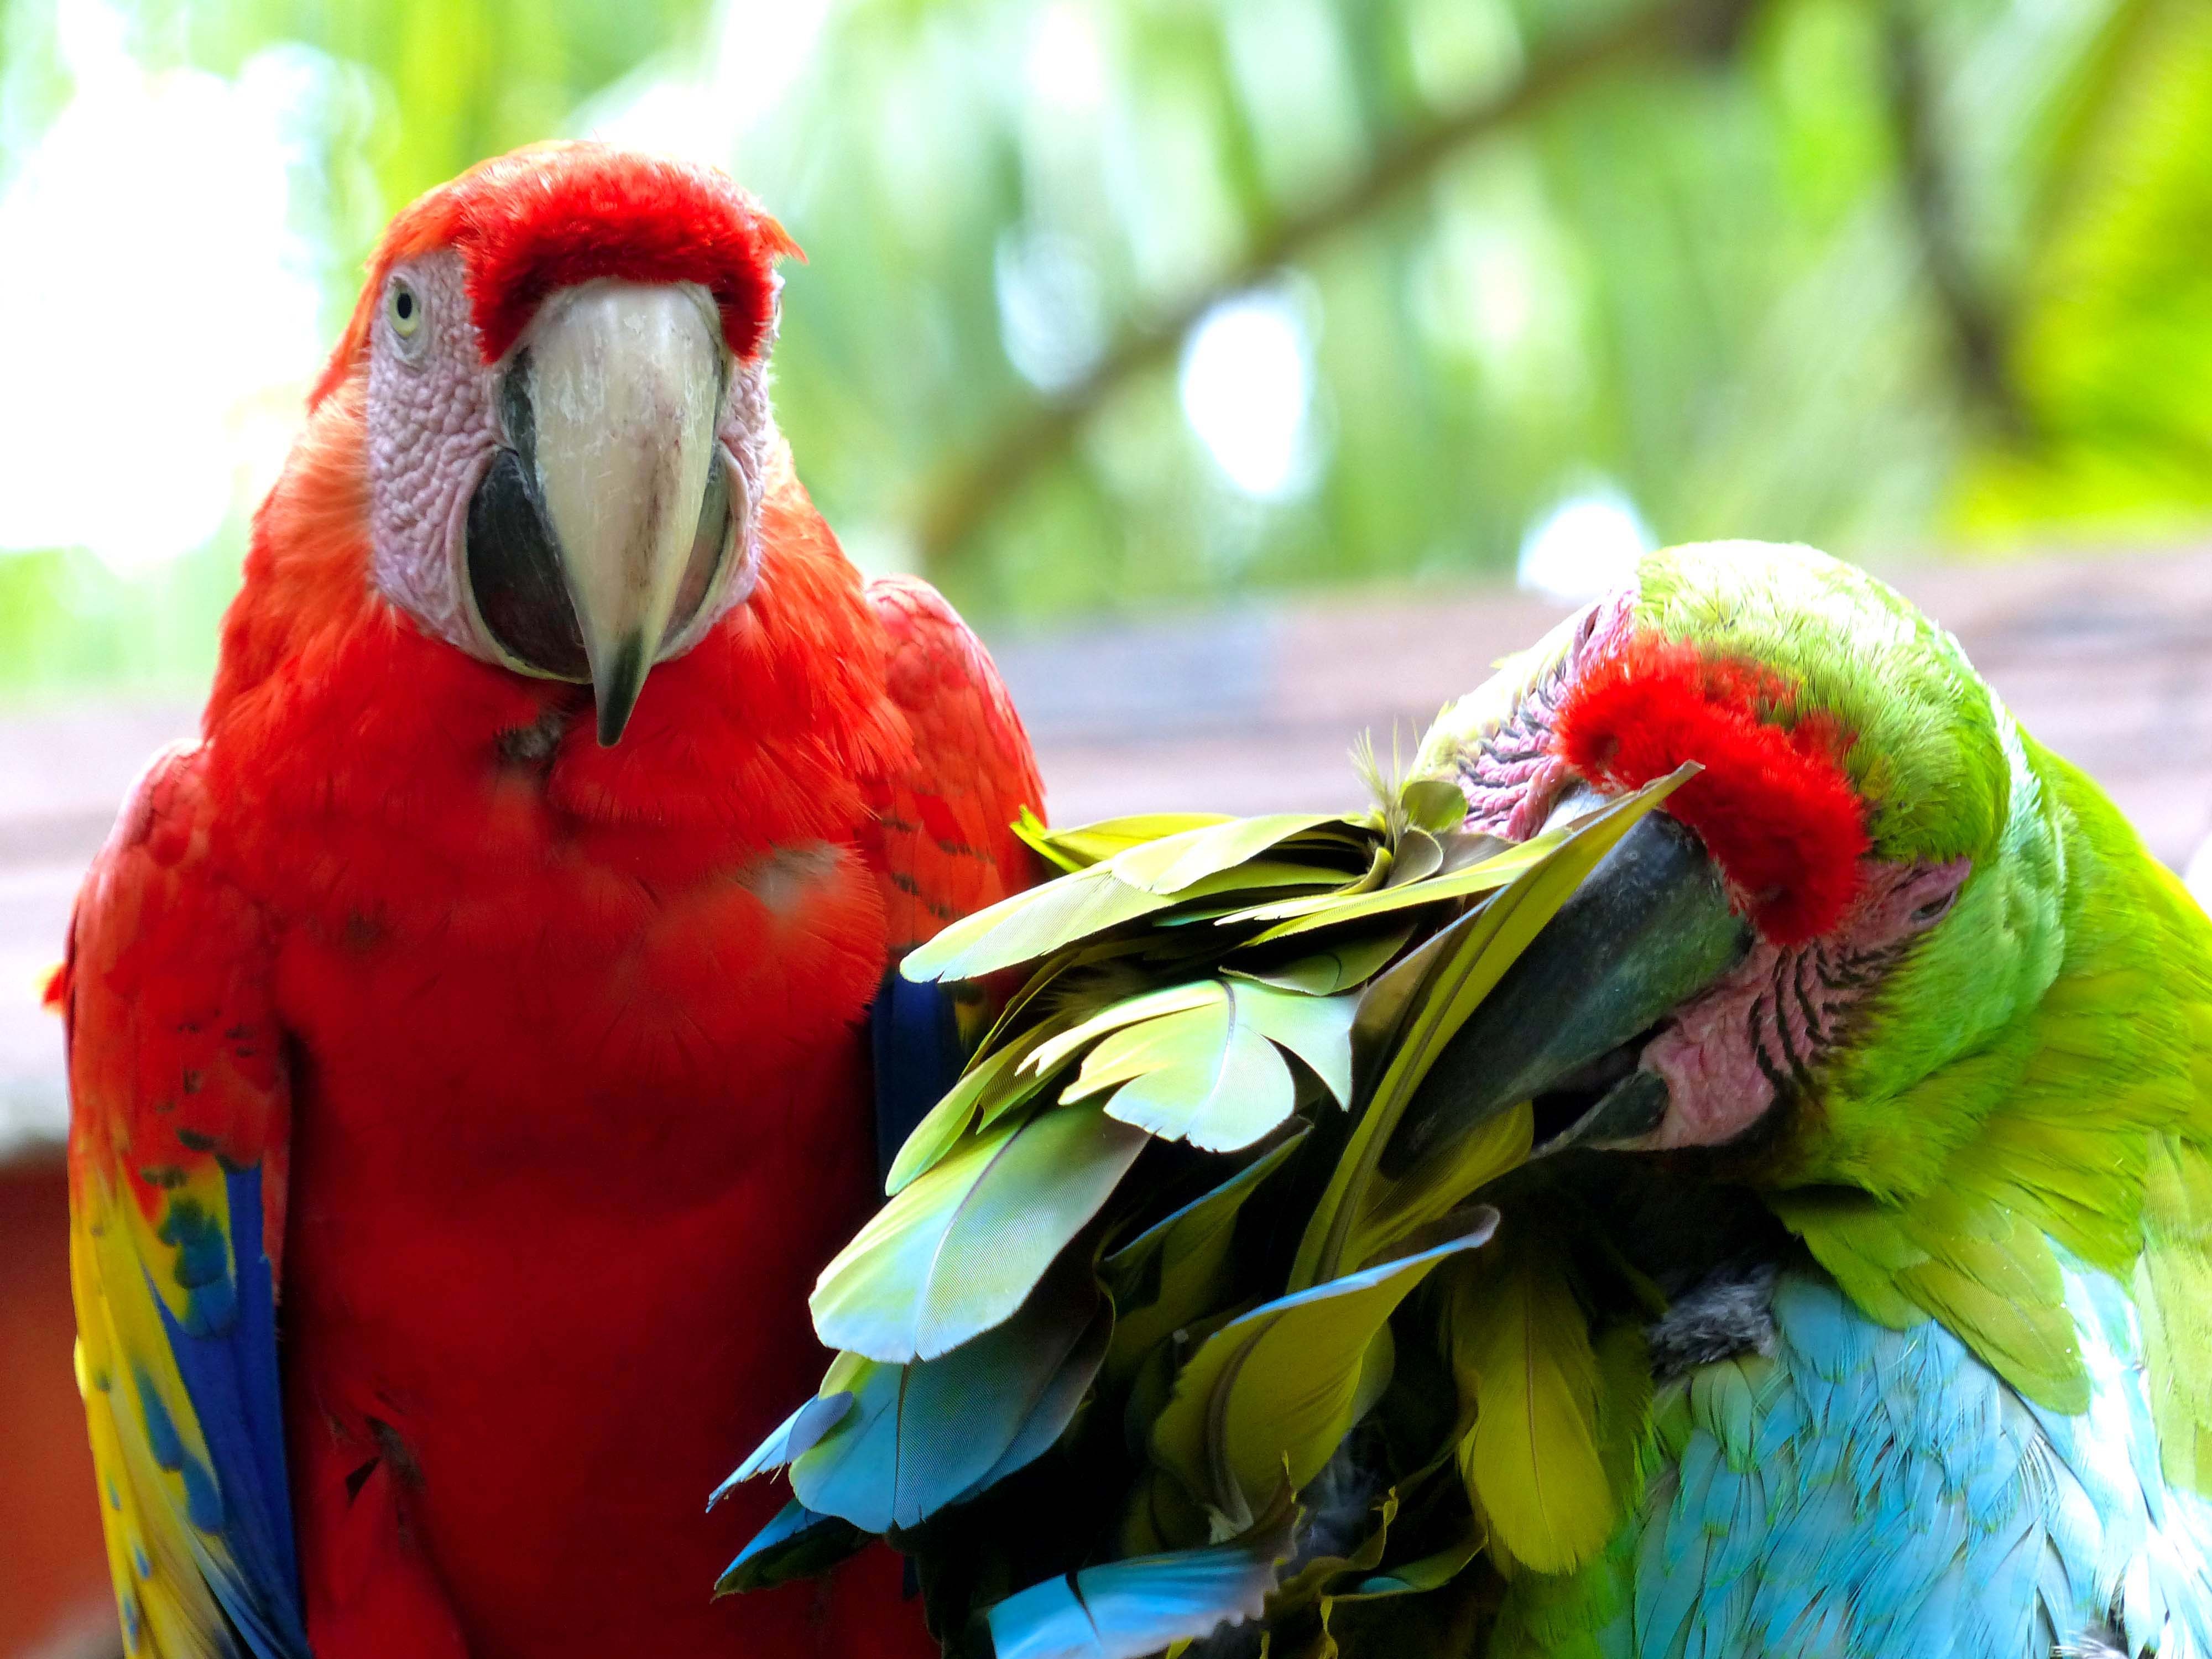
bird, beak, colorful, fauna, lorikeet, macaw, animals, vertebrate, parrot, parrots